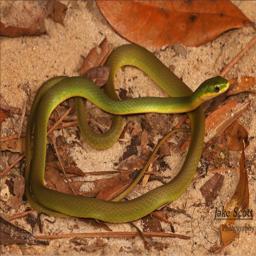
Animal: snakes